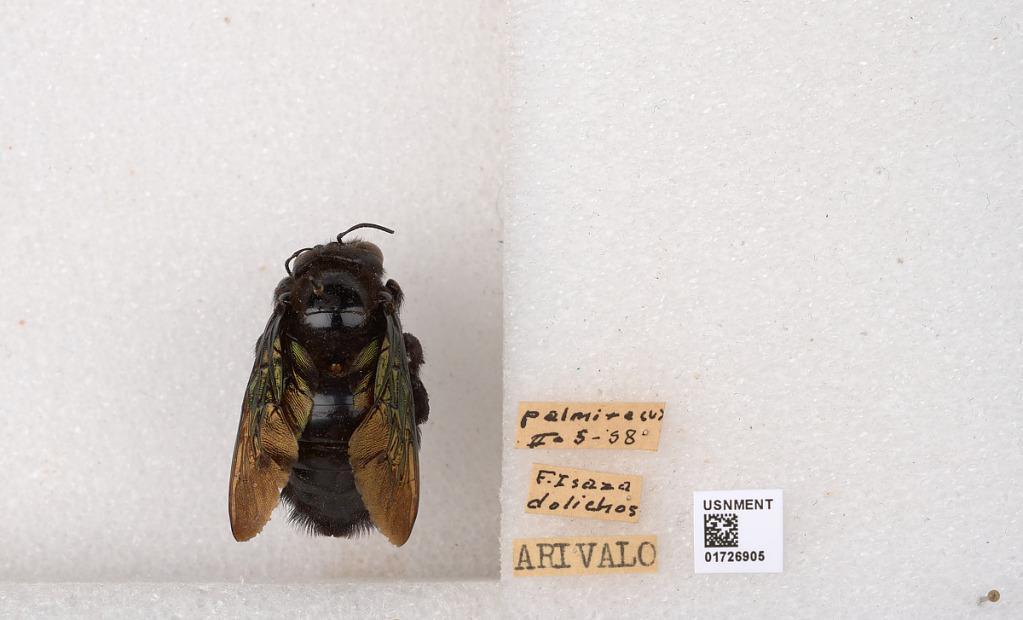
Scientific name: Xylocopa (Neoxylocopa) frontalis (Olivier)
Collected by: Arivalo
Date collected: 1958-2-5
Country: Colombia
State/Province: Valle del Cauca
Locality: Palmira (V)